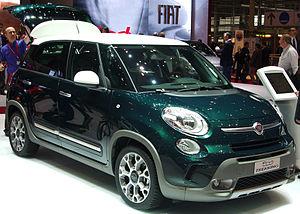
La Fiat 500L est un modèle de voiture du constructeur automobile italien Fiat, présentée officiellement au Salon de Genève de mars 2012, dont la production a débuté dans l’usine serbe de Kragujevac le 28 juin 2012 et commercialisée en septembre 2012.